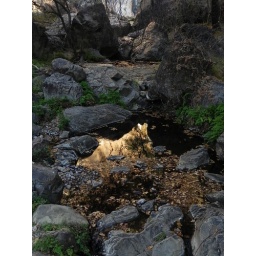
Cool pools and a shaded canyon provide habitat for plants and animals rarely seen in the desert near Cattail Falls.